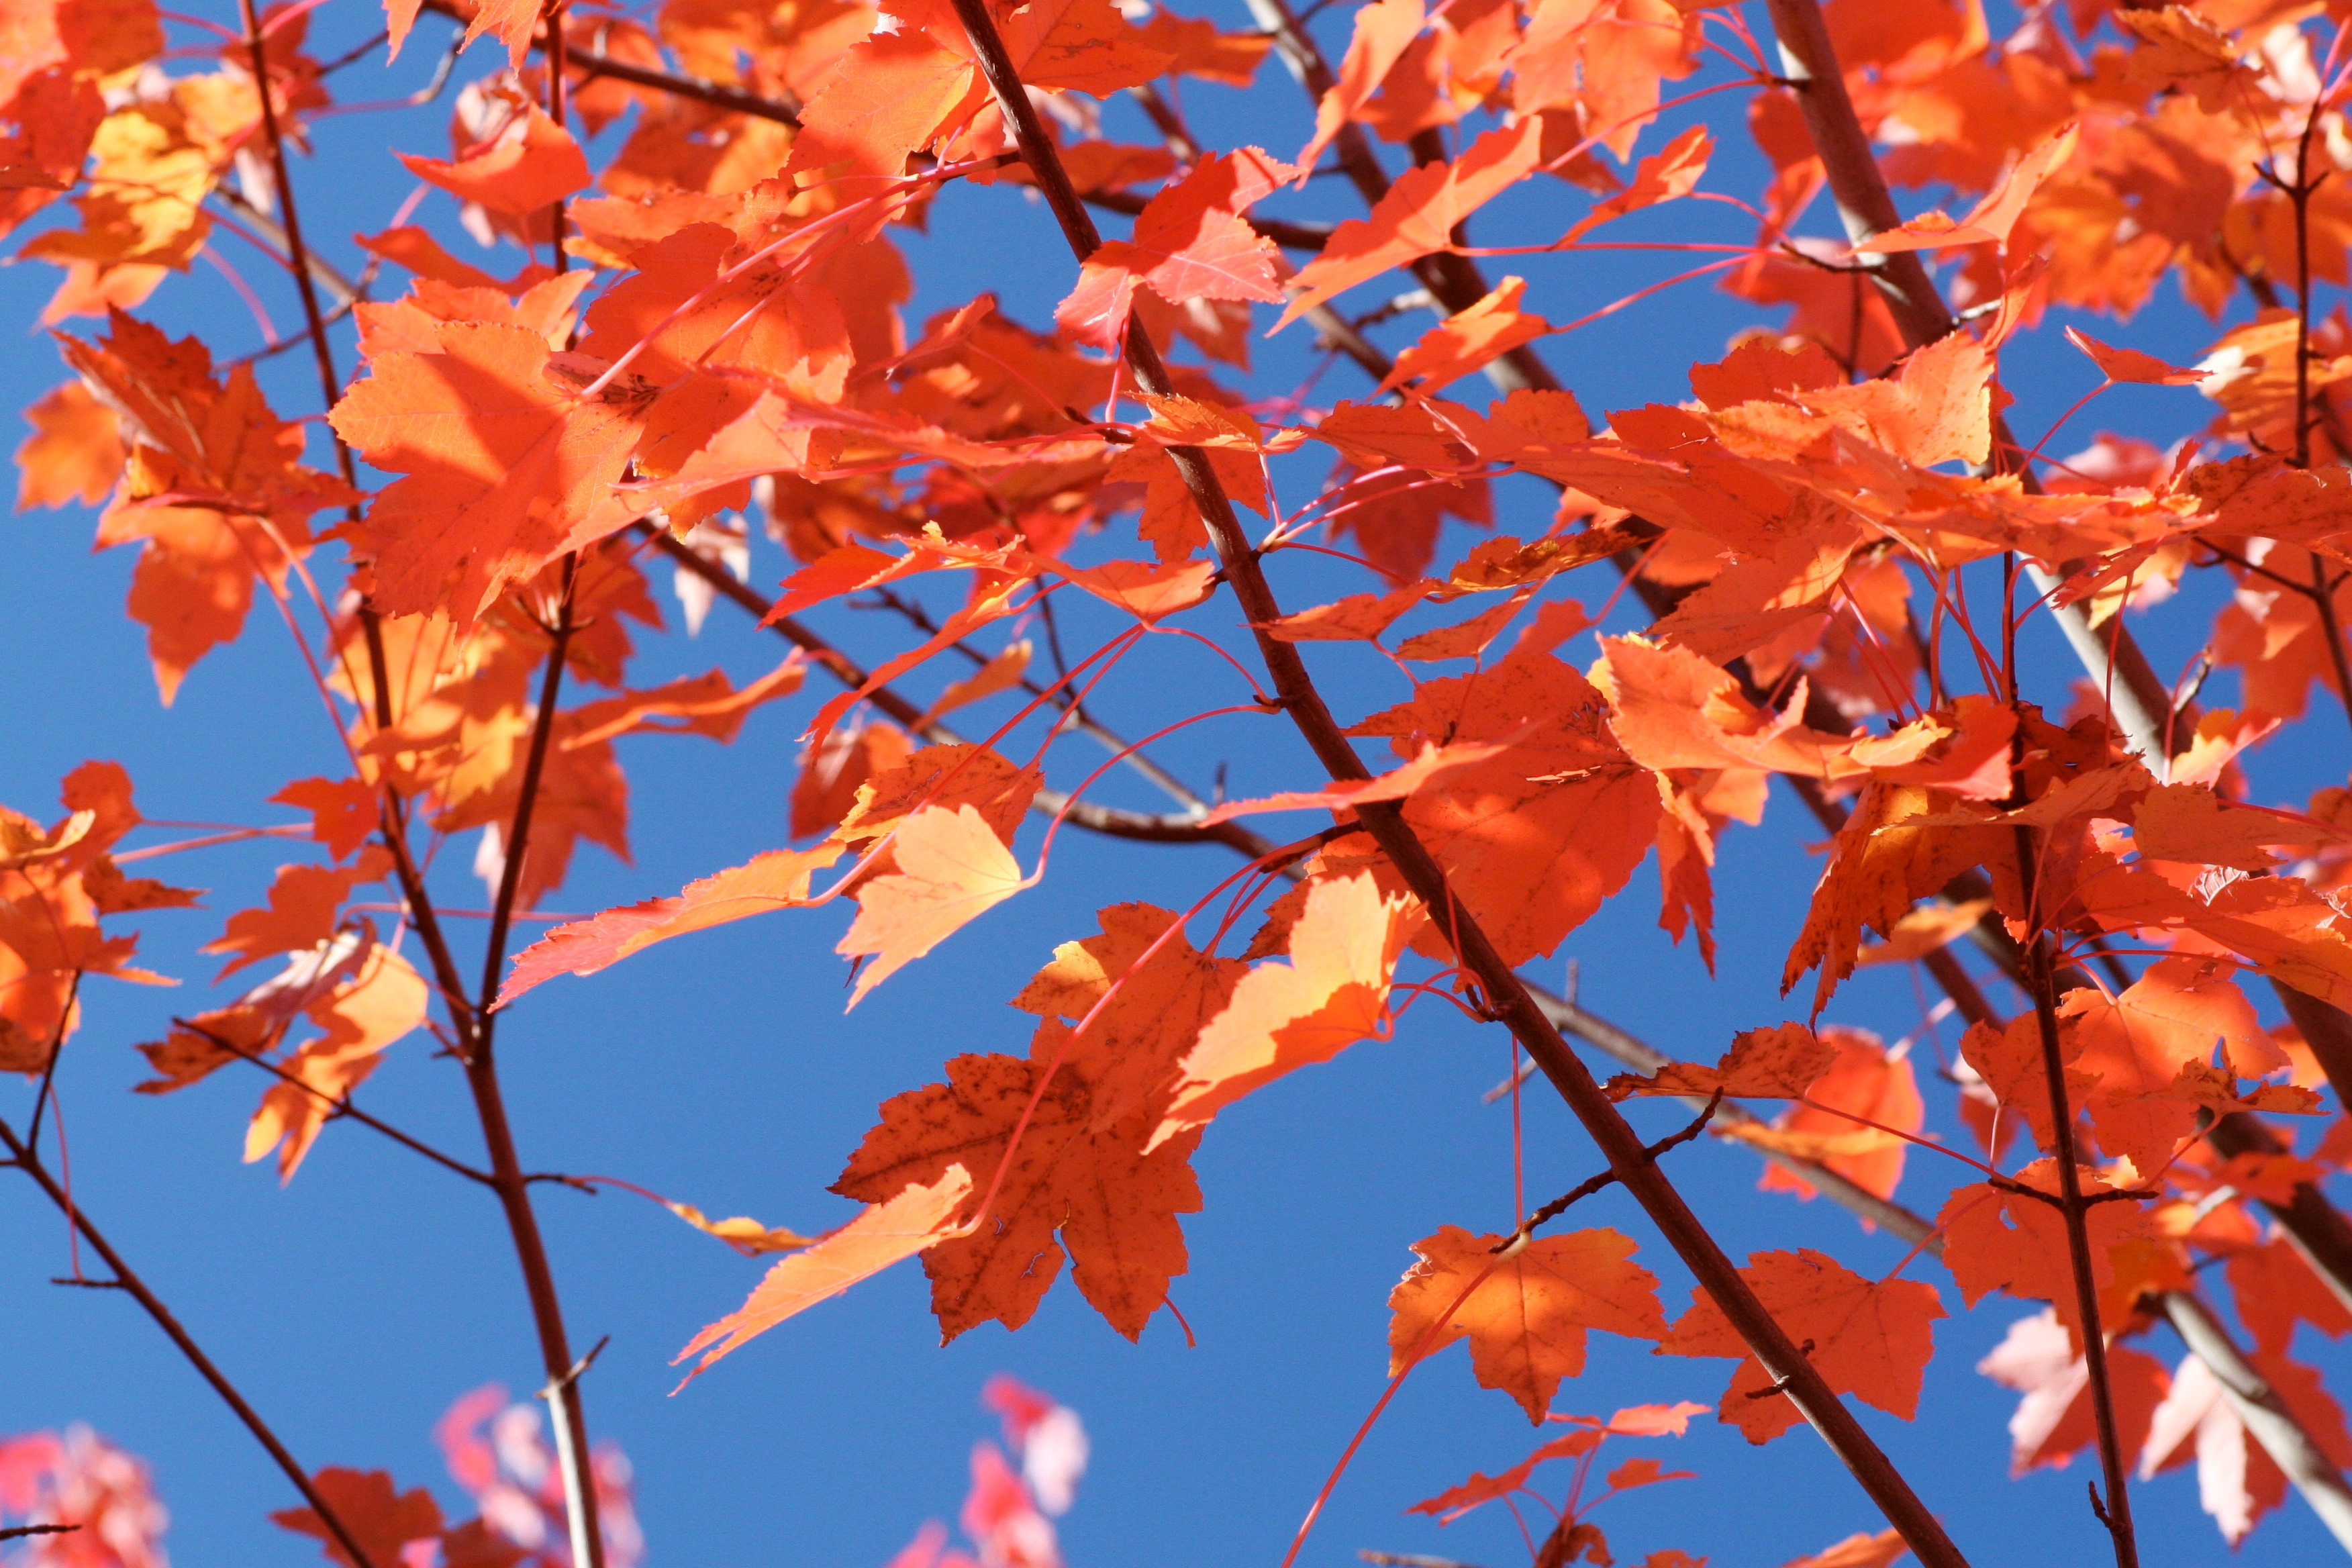
tree, branch, plant, sky, sunlight, leaf, flower, red, autumn, season, maple tree, maple leaf, flowering plant, woody plant, land plant